Jeremiah Hutchins Tavern

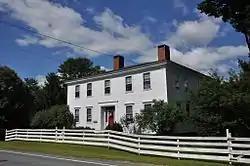

The Jeremiah Hutchins Tavern is a historic former tavern on United States Route 302 in northwestern Bath, New Hampshire. Built by 1799 by one of the town's early settlers, the building (now a private residence) is one of the town's finest surviving examples of transitional Georgian-Federal architecture. The building was listed on the National Register of Historic Places in 1984.